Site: brandenburg
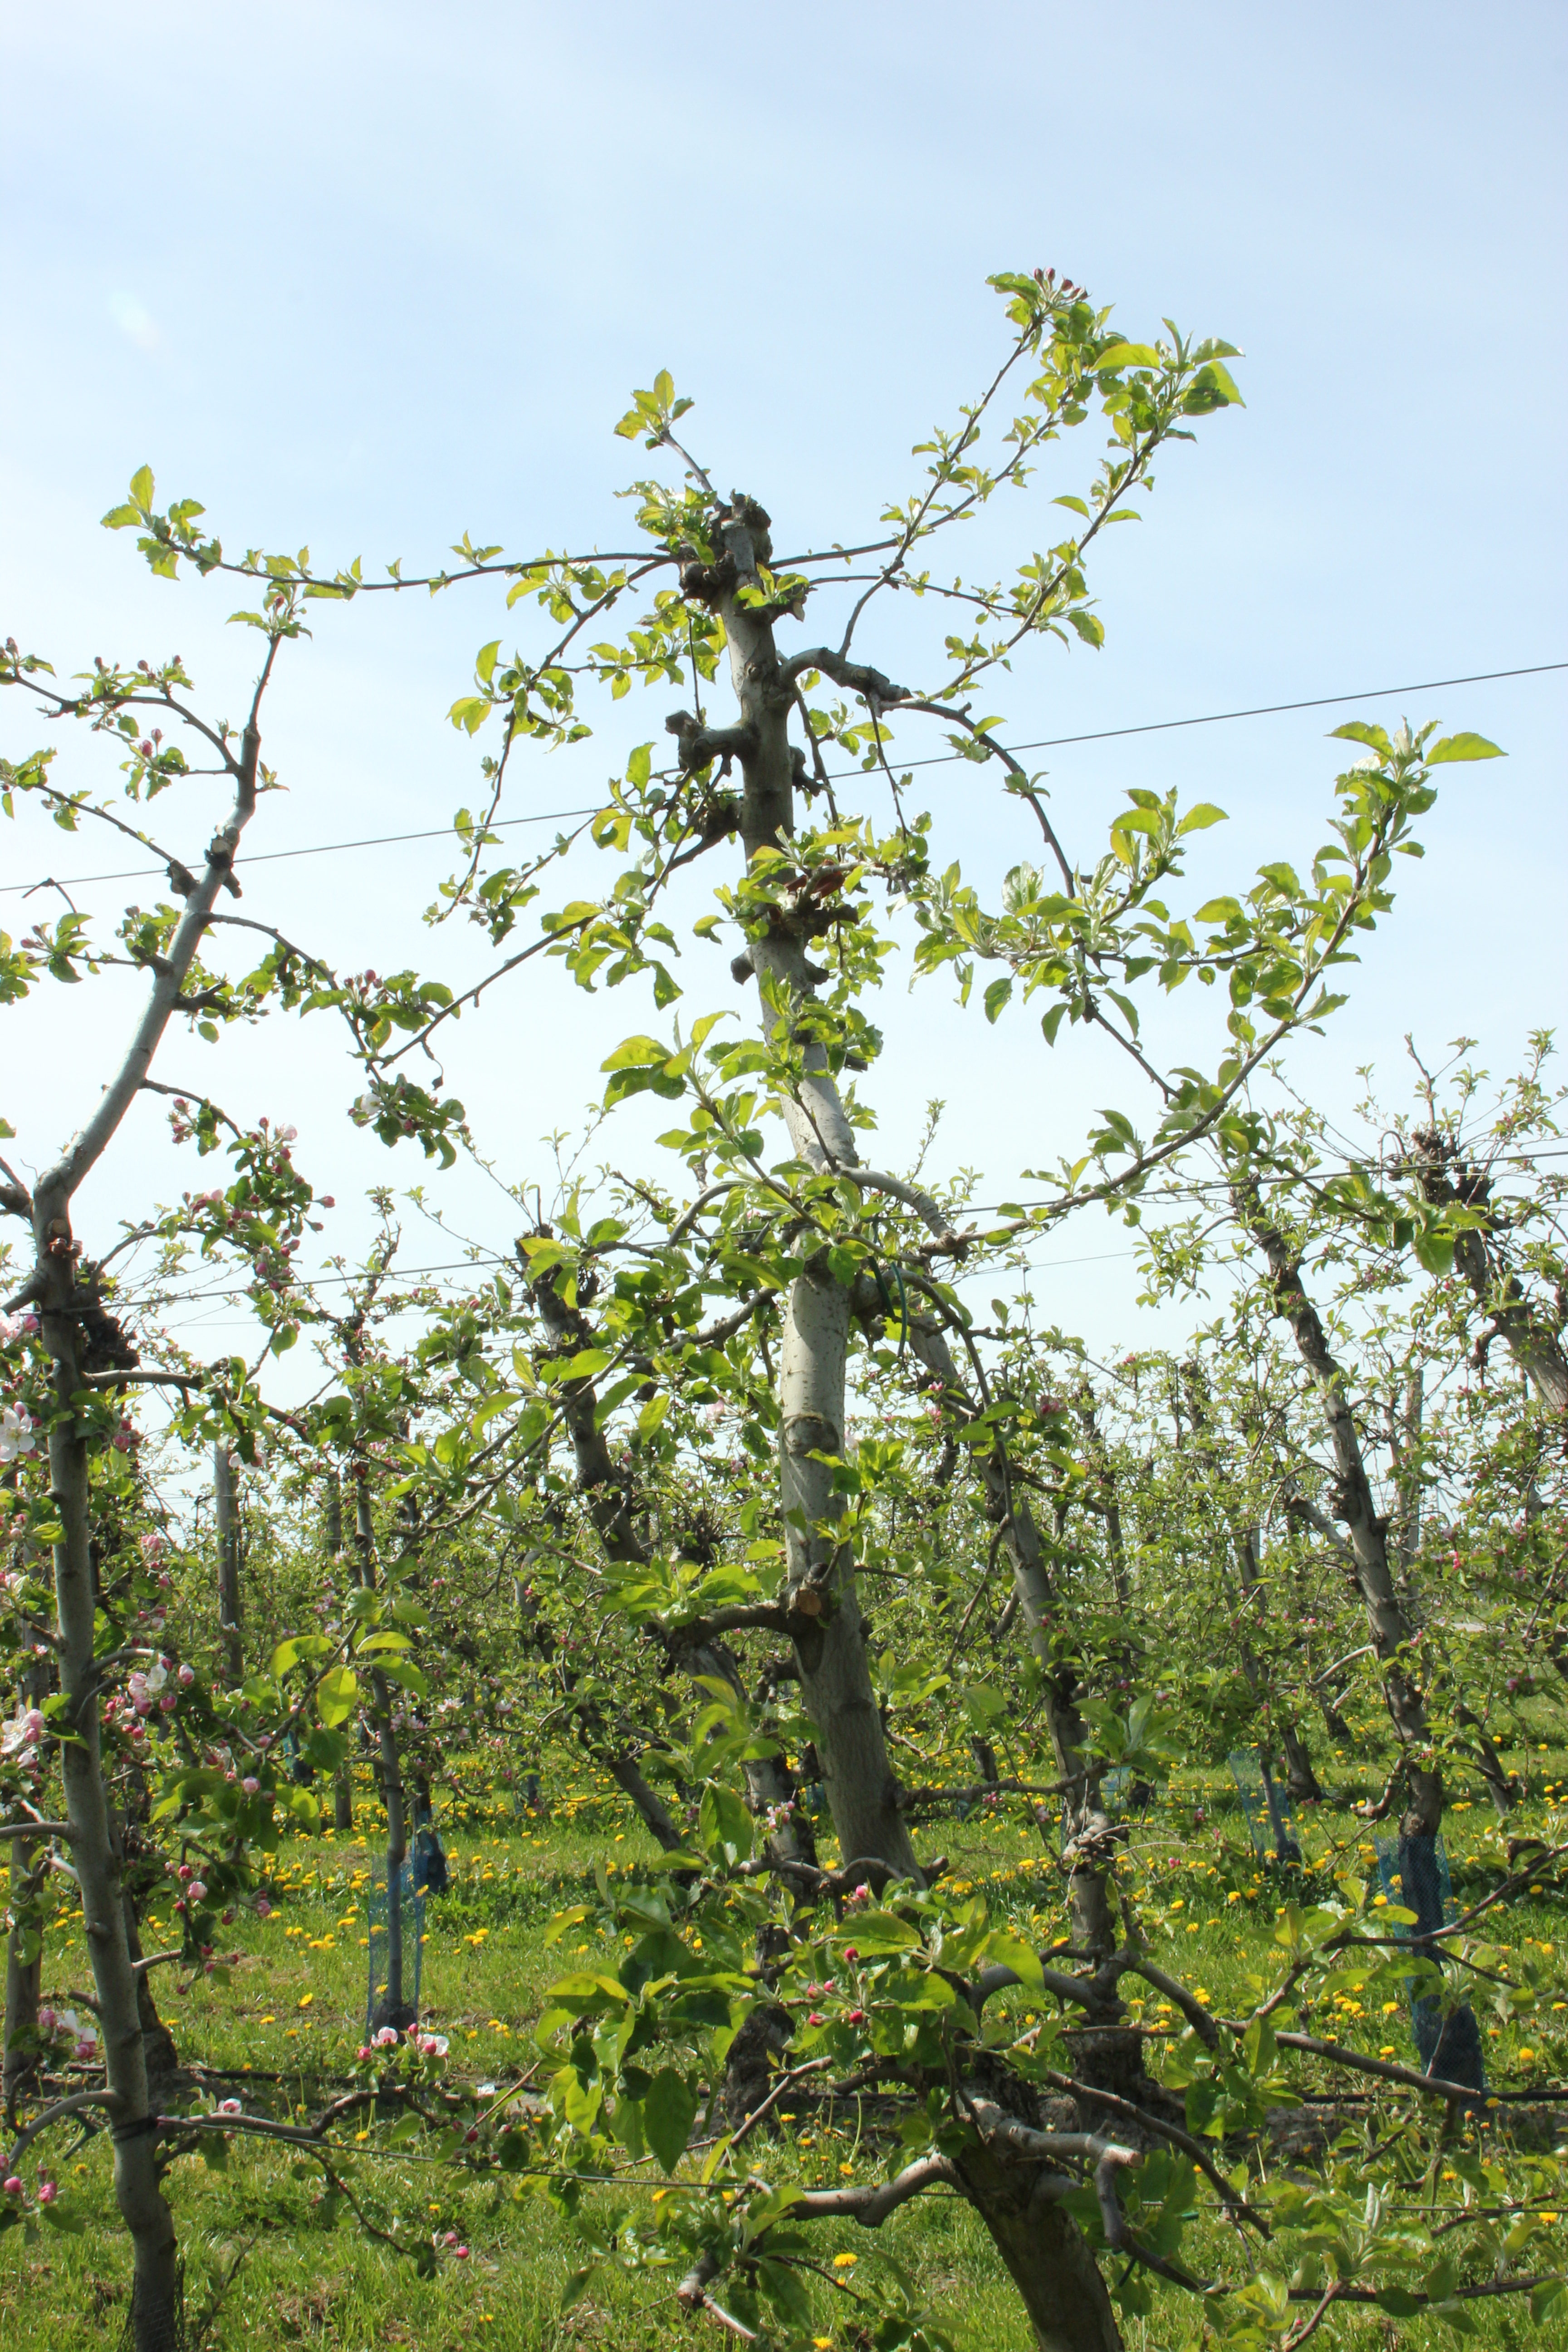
Growth stage (BBCH 60): Flowering